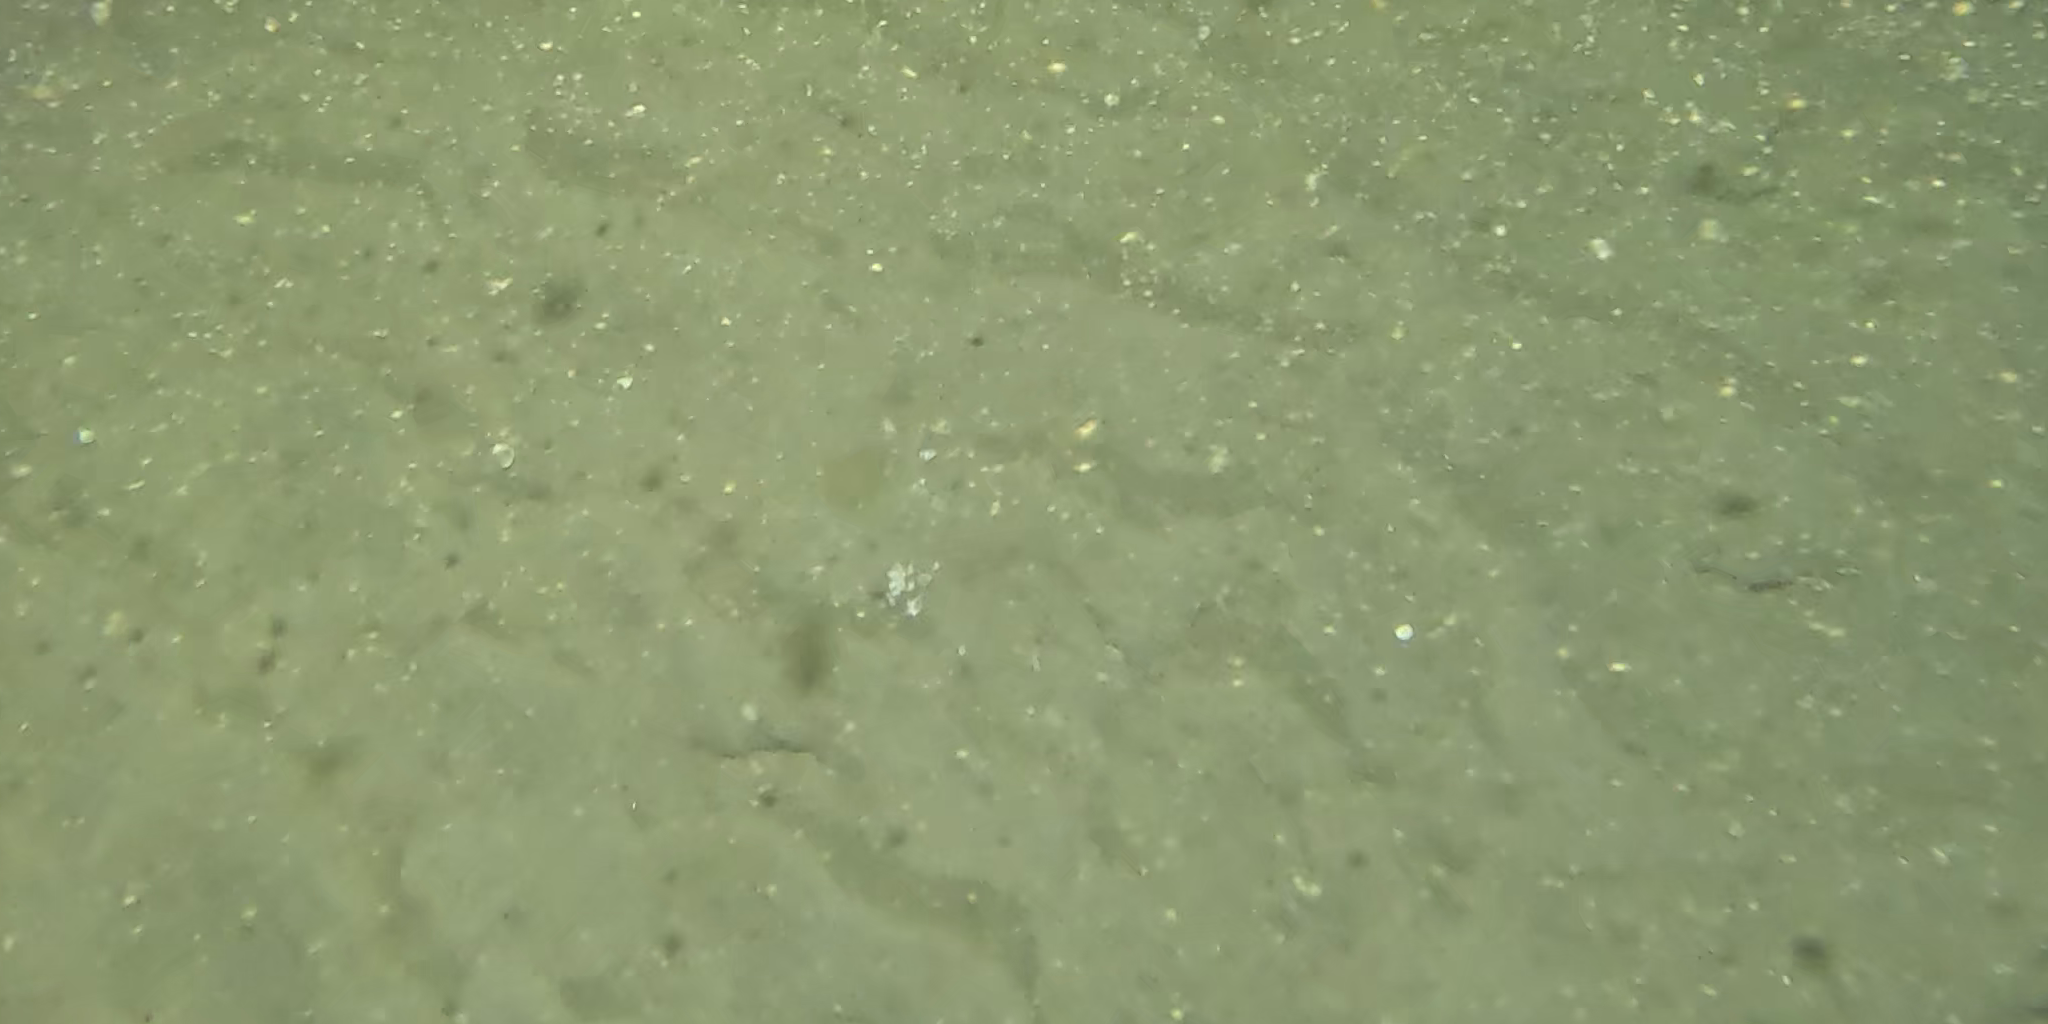
Seabed habitat: sand